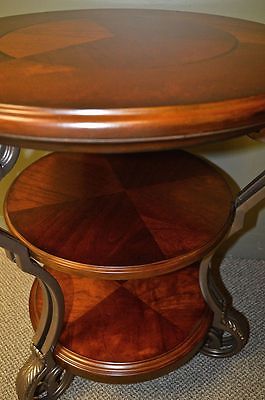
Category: table